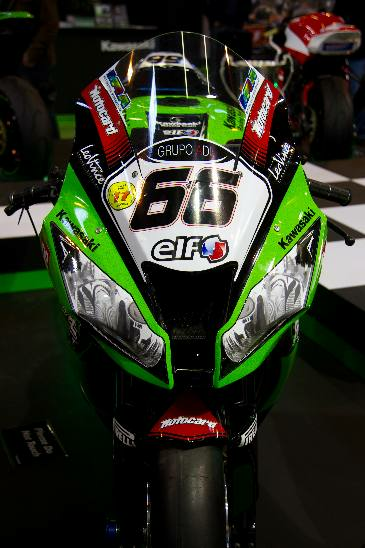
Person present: No